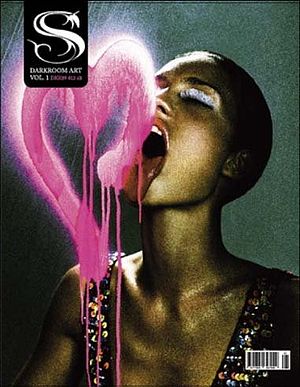
S Magazine
Cover by Lars H
Cover S Magazine Issue 1
S Magazine er et atypisk modemagasin som kombinerer mode med kunst i en ramme af frihed, sex, kreativitet og journalistik.